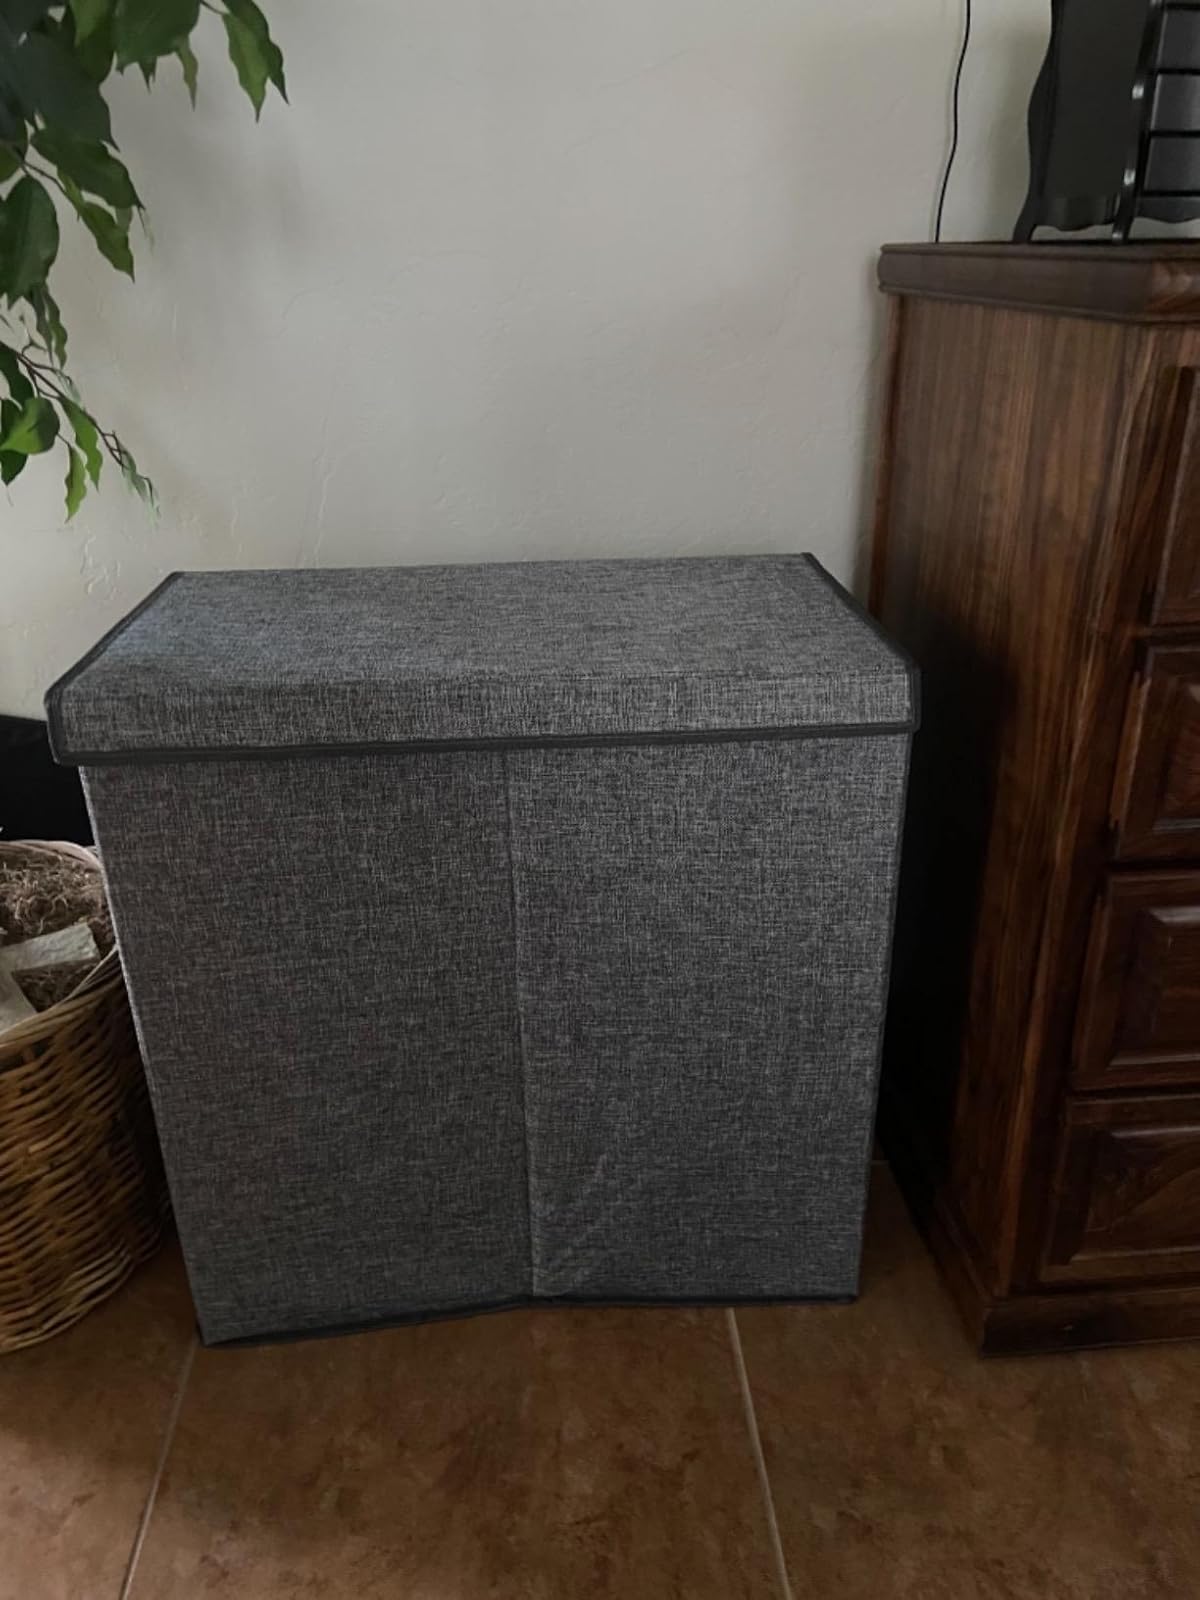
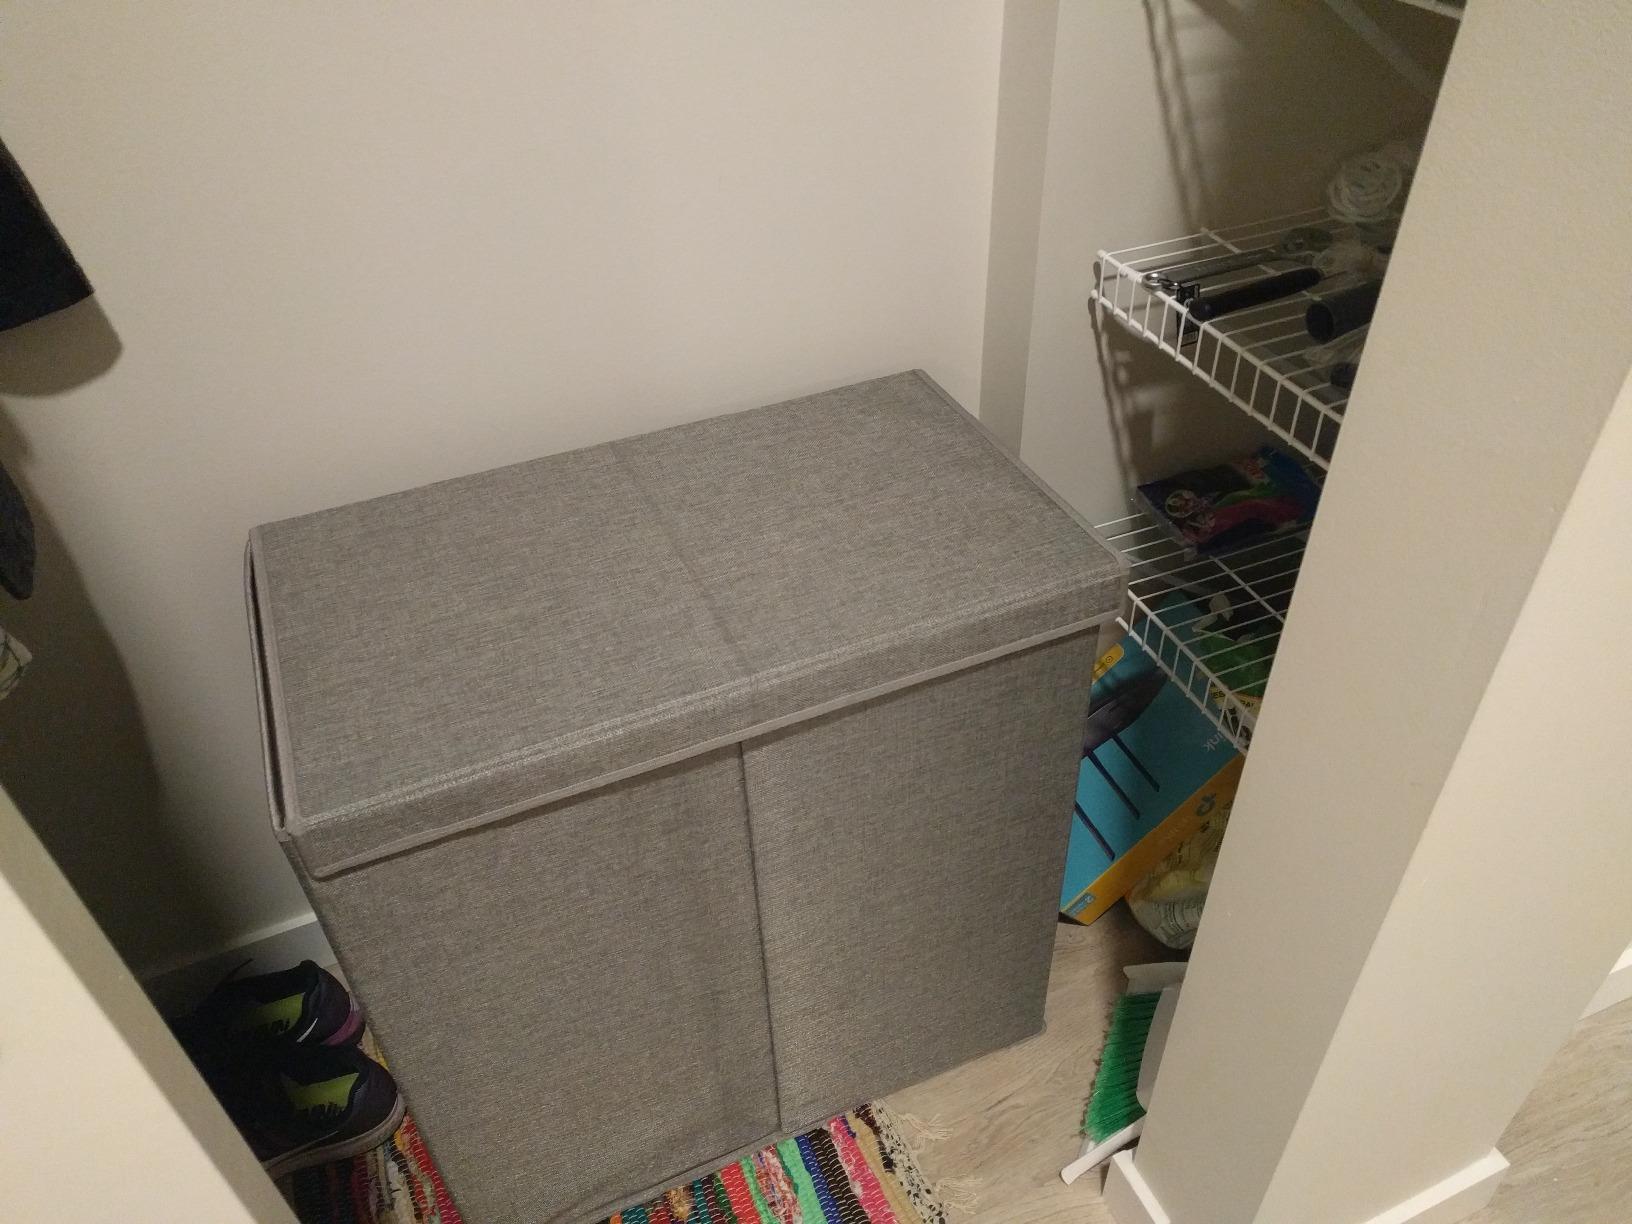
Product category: items_hamper
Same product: yes